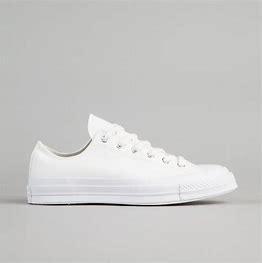
Brand: Converse
Model: Ctas Ox